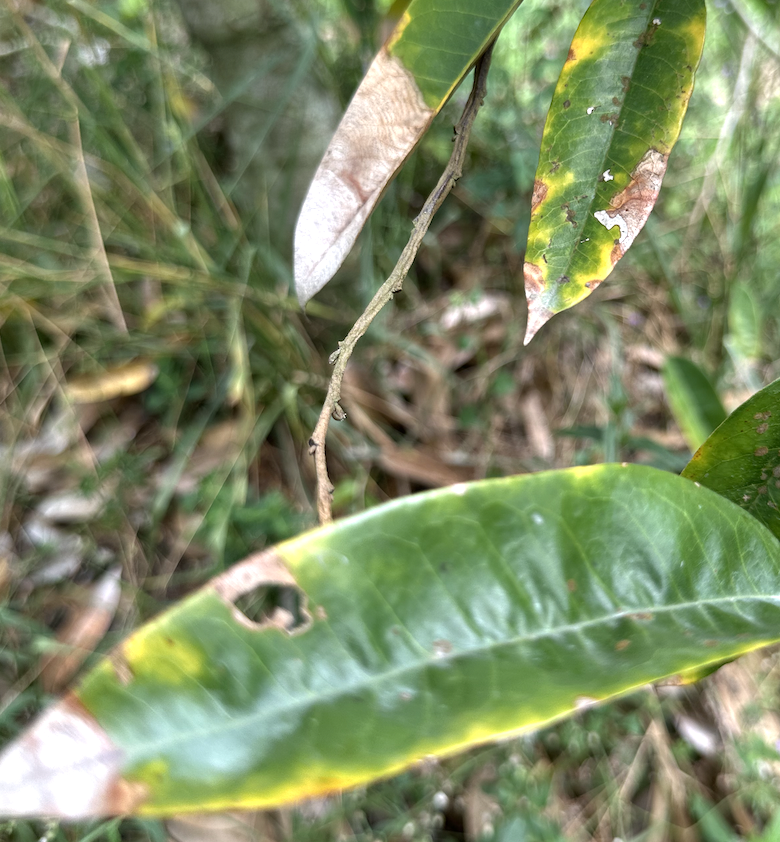
Label: anthracnose_disease